Oderbruch

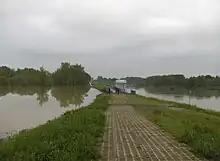
The flooded Buków polder on 19 May 2010 (the Oder river is at right)

Regulations dating from 1717 as well as the construction of canals, dikes and dams have improved the flow of the Oder river and its arms through the Oderbruch. Nevertheless, the Oderbruch suffered from heavy flooding in 1785, 1838, 1947, 1981/82, 1997 and 2010.